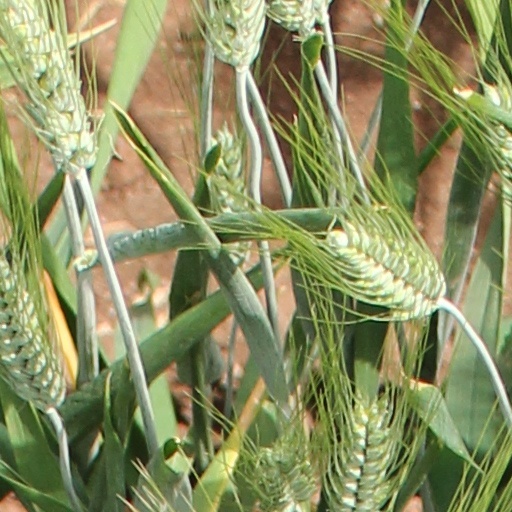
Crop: wheat